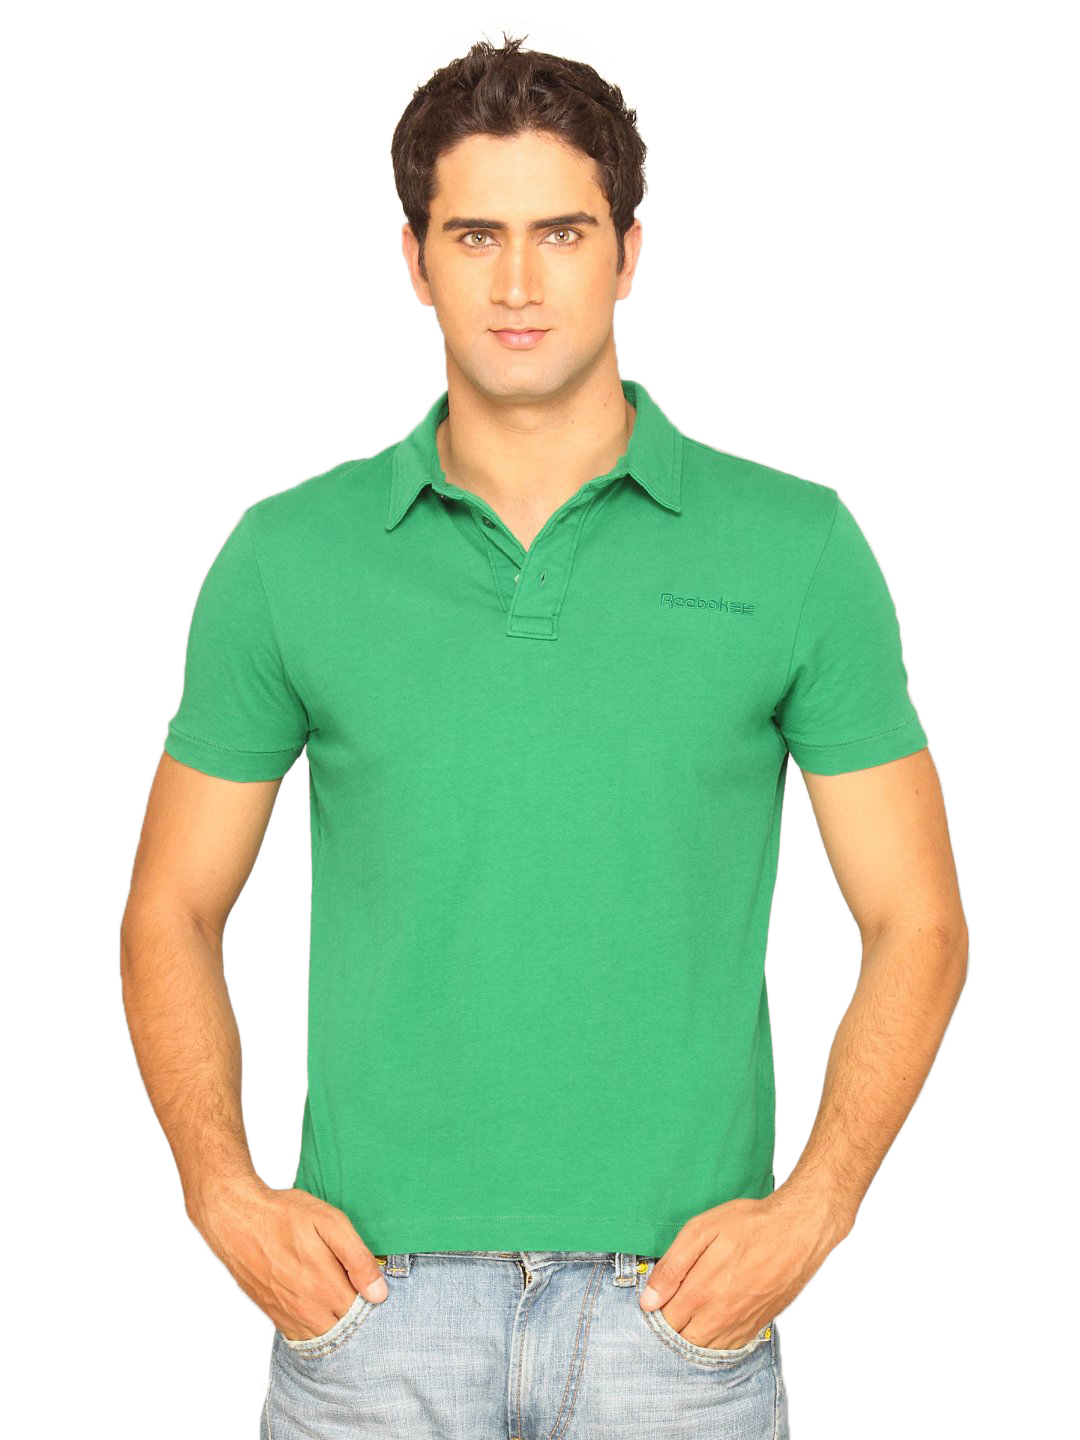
Reebok Men Lifestyle Green T-shirt
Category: Apparel / Topwear / Tshirts
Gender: Men
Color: Green
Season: Summer 2011
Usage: Casual